Temple of Diana (Nîmes)

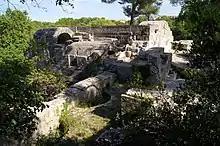
Building from above showing vaults

Its roof construction is unusual in that it consists of several elaborate thick barrel-vaulted rooms using carefully cut ashlars supporting an upper floor.